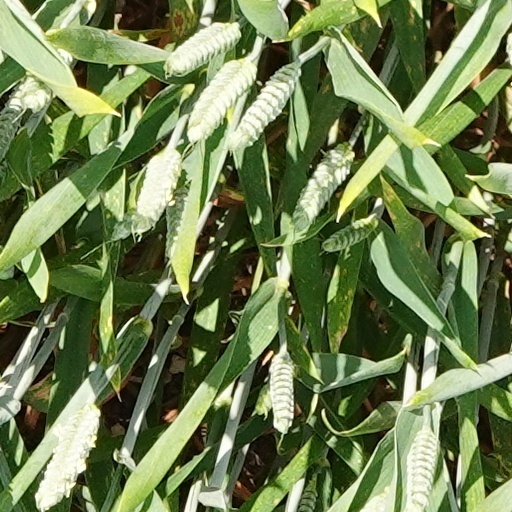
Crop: wheat